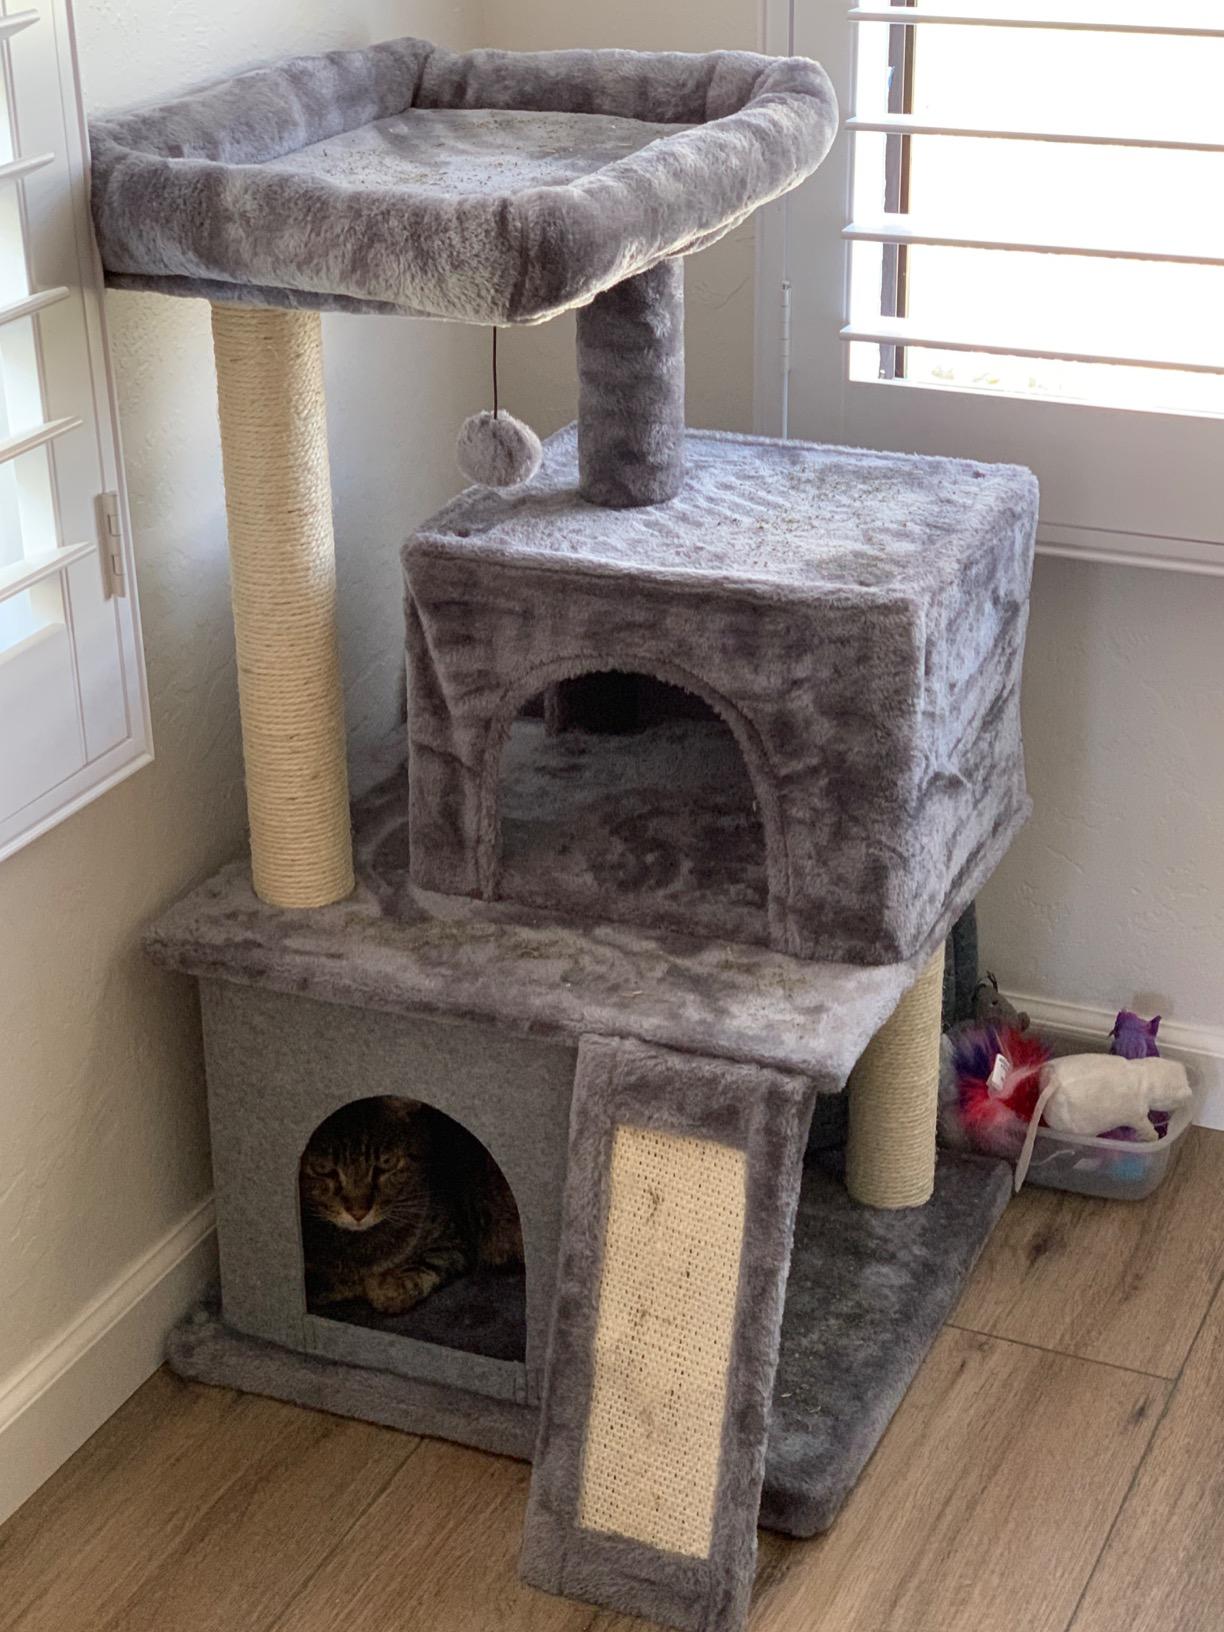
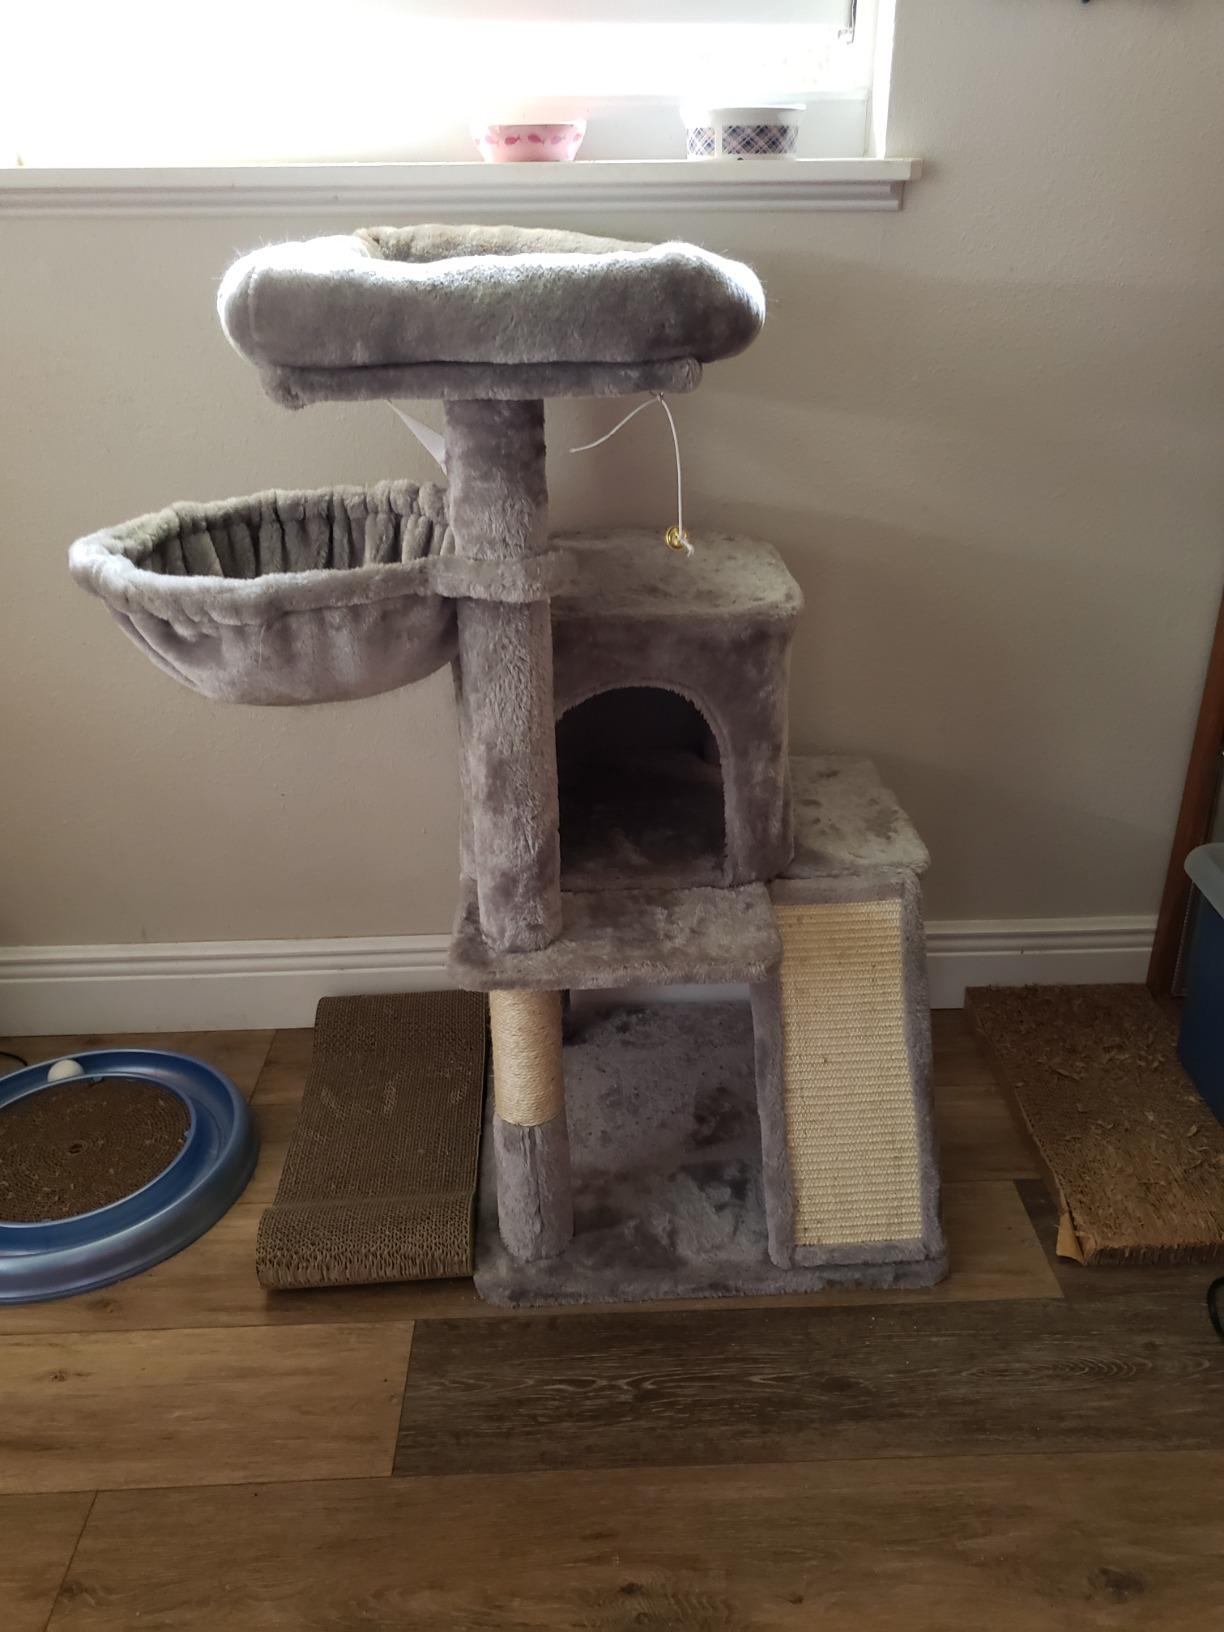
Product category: items_cat tree
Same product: no